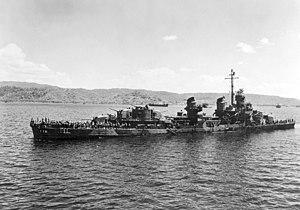
Le plan d'invasion de l'île de Guadalcanal prévoyait pour l'essentiel trois groupes navals majeurs. Deux d'entre eux étaient placés sous le commandement suprême du vice-amiral Frank J. Fletcher. Le premier de ces deux groupes navals, la Task Force NEGAT, commandé par le rear admiral Leigh Noyes était destiné à fournir l'appui aérien pour l'attaque. Cette Task Force se divisait en trois groupes aéronavals, organisés chacun autour d'un porte-avion différent.